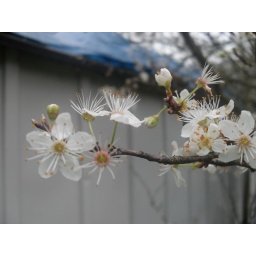
i have always loved seeing the beautiful white, or pink flowers taking over little trees all over the place in the spring.